Henry Harrison Metcalf

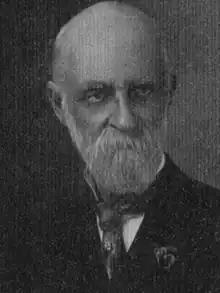

Henry Harrison Metcalf, LL.D., (April 7, 1841 – February 5, 1932) was an editor, journalist, historian, politician, and author from New Hampshire.